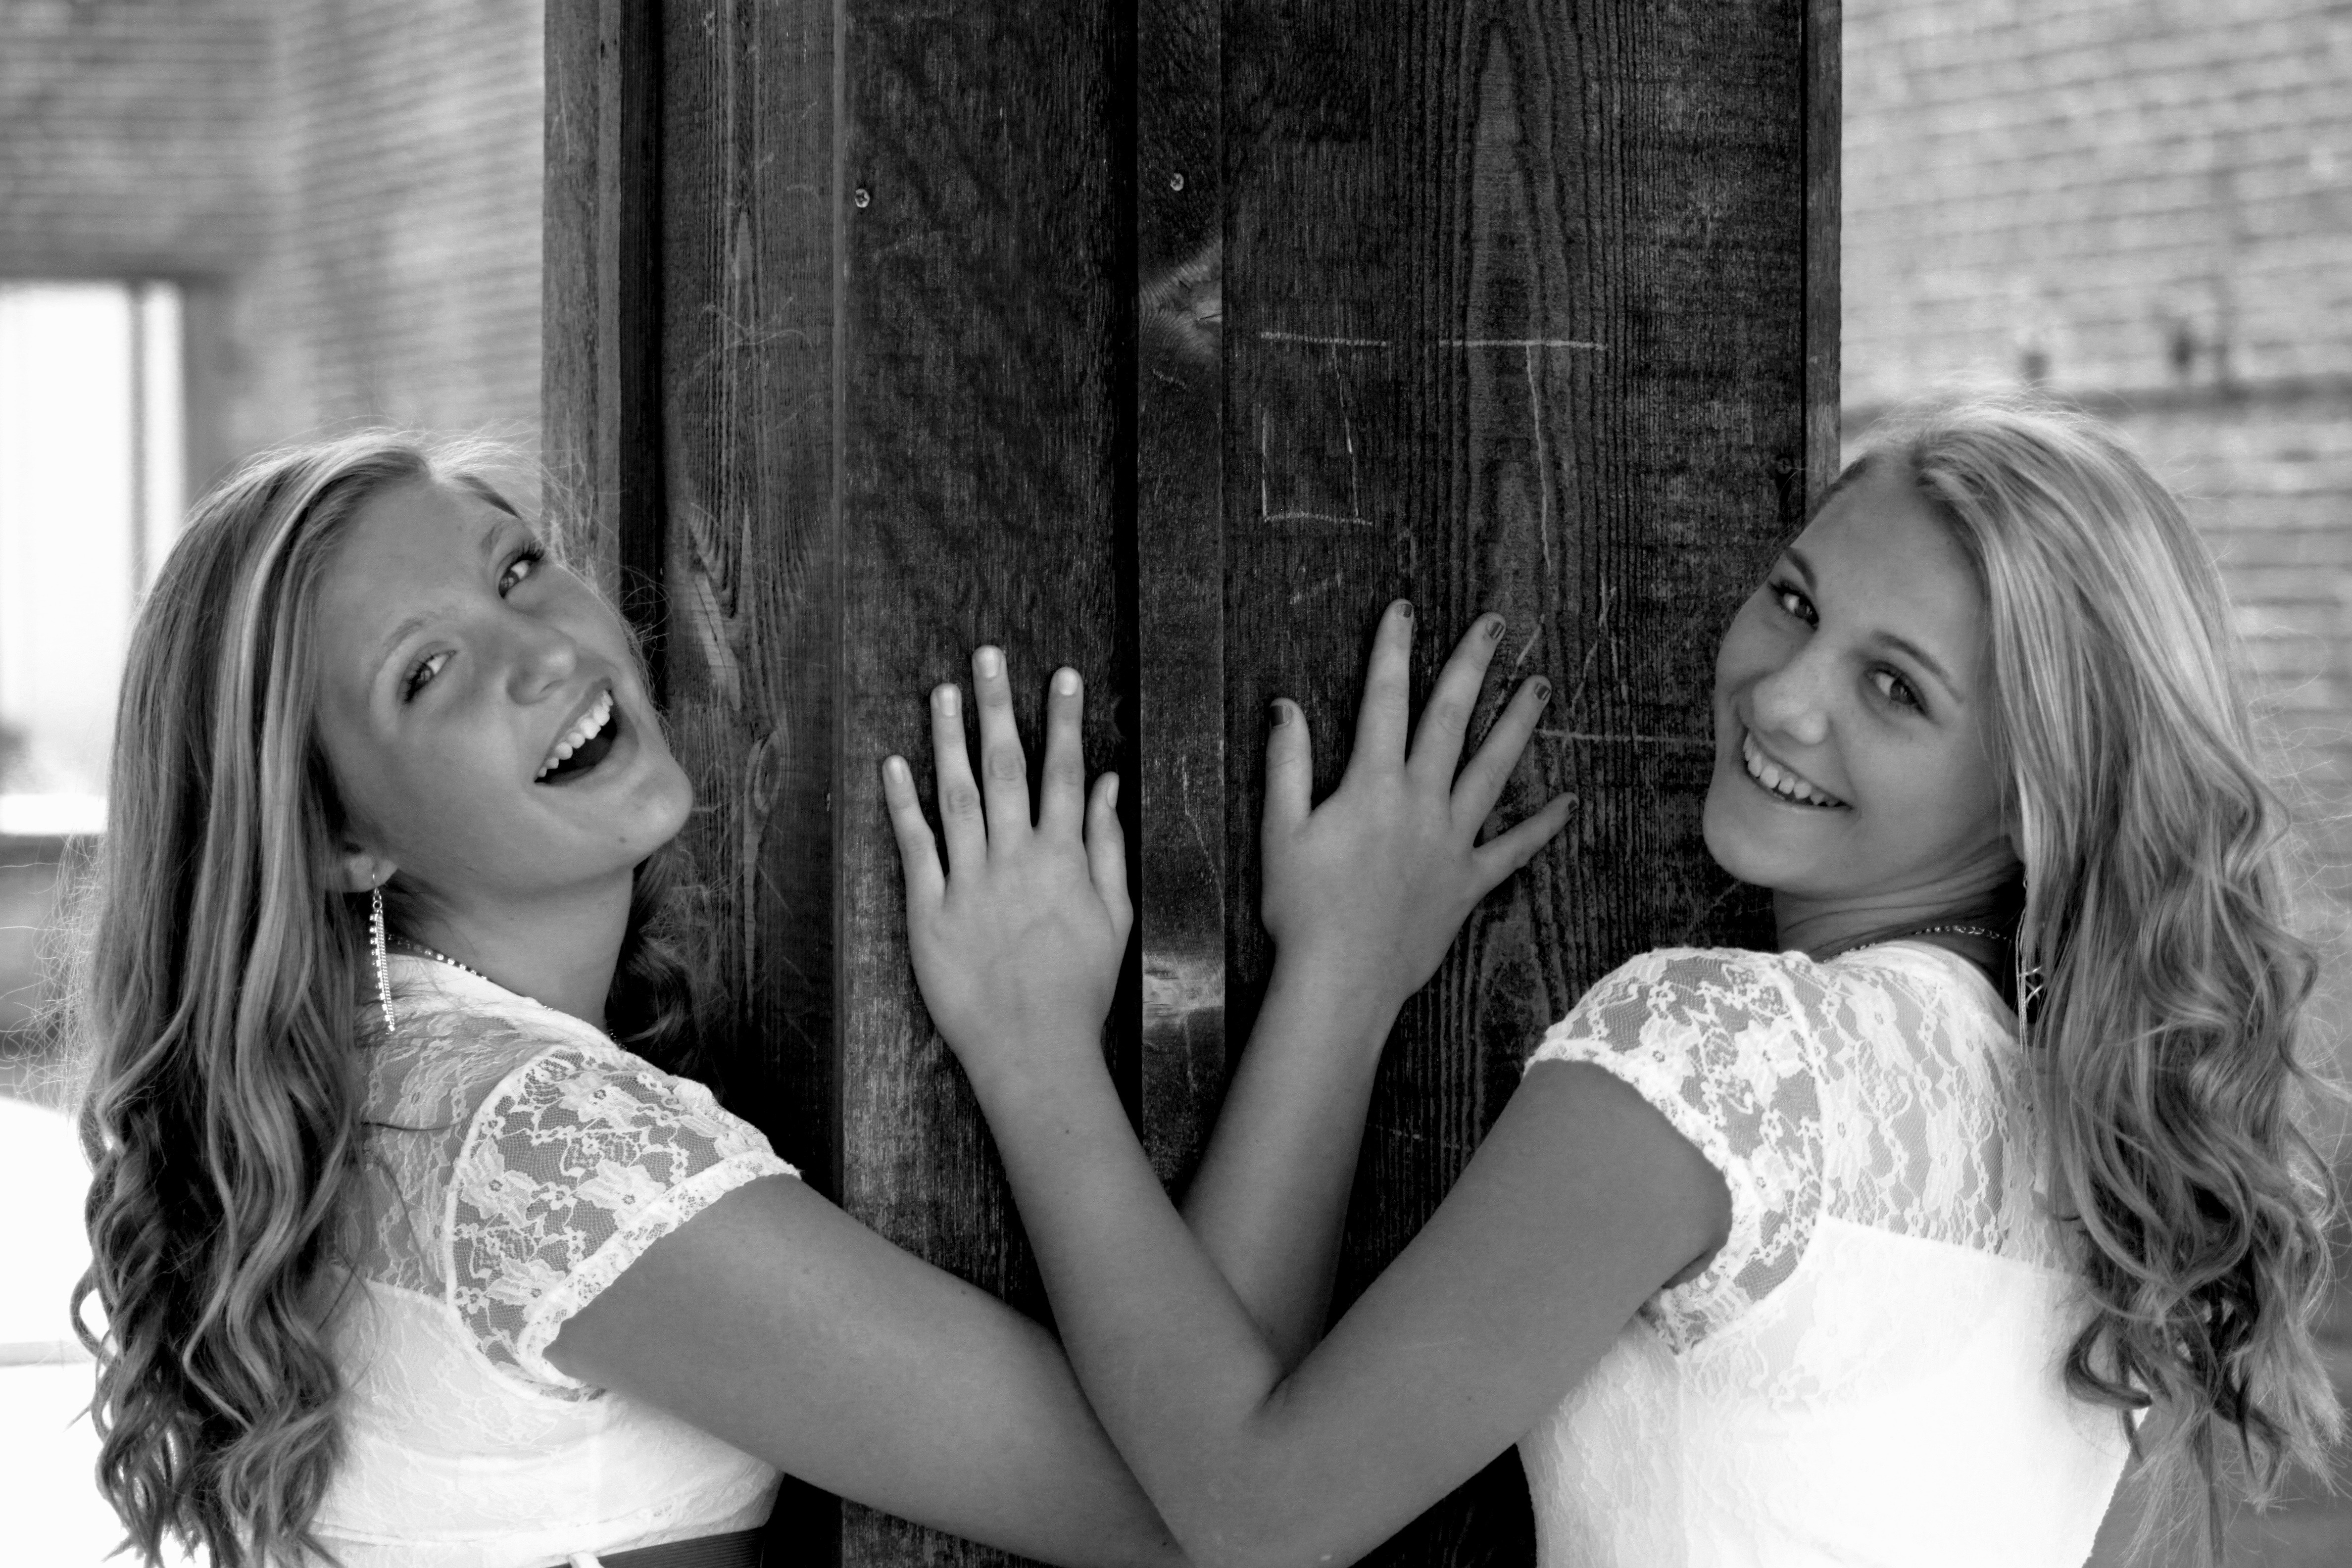
person, black and white, people, woman, photography, cute, model, young, monochrome, bride, smile, ceremony, girls, women, photograph, beauty, beautiful, adorable, models, interaction, photo shoot, monochrome photography, portrait photography